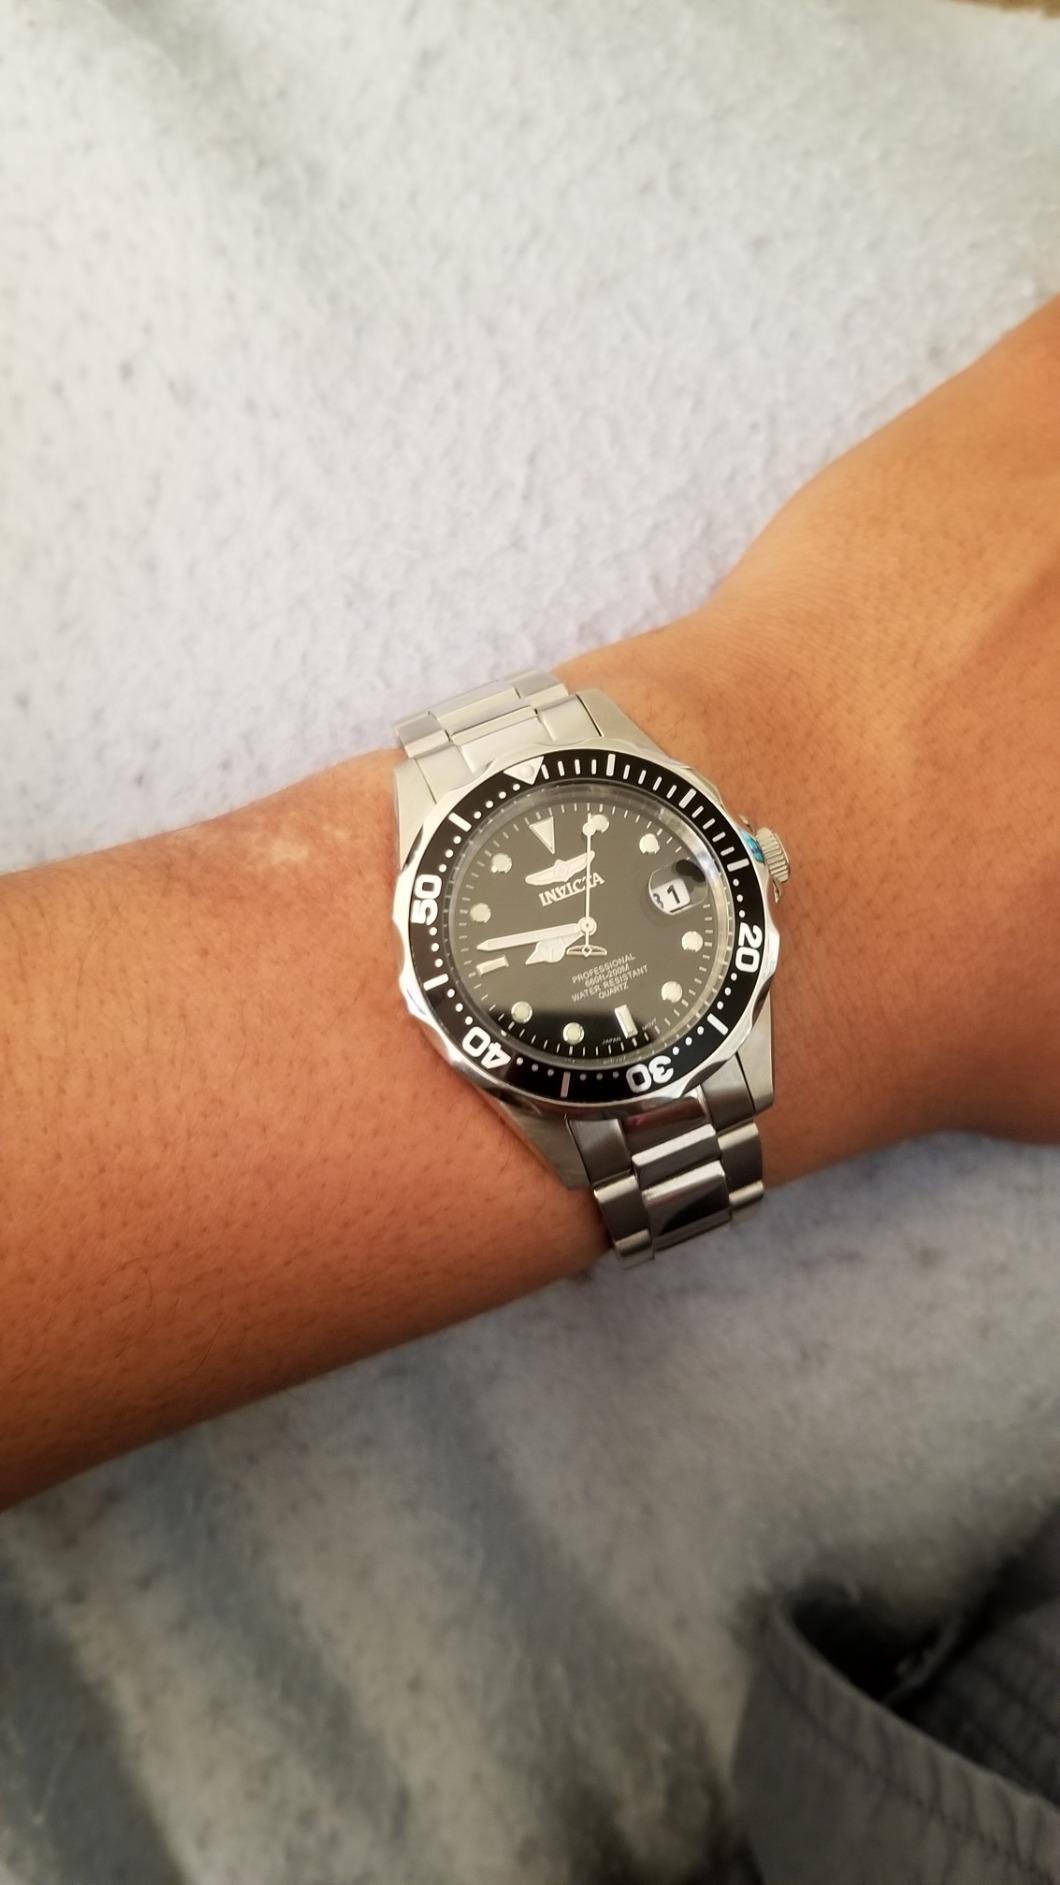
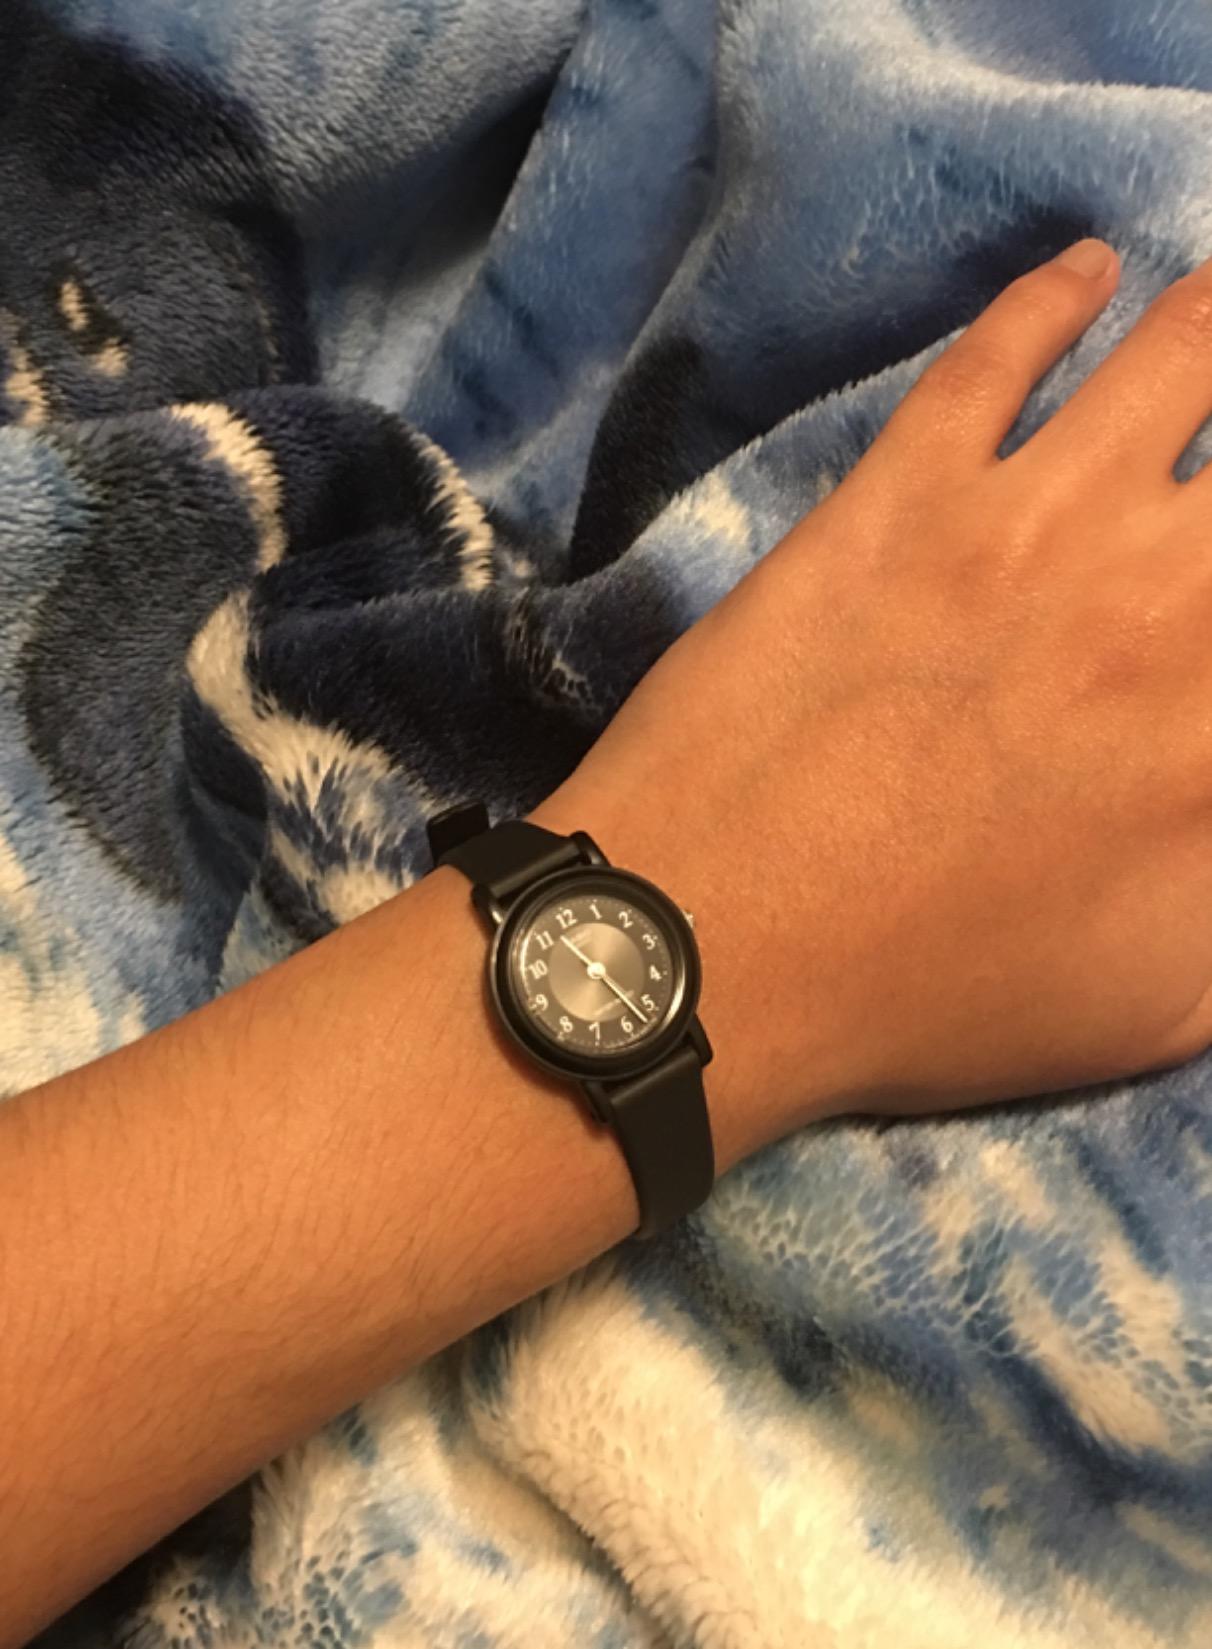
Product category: accessories_watch
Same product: no